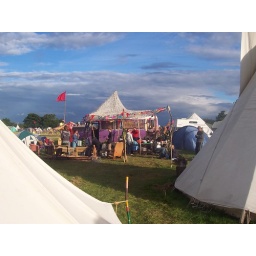
Great sky over red circle